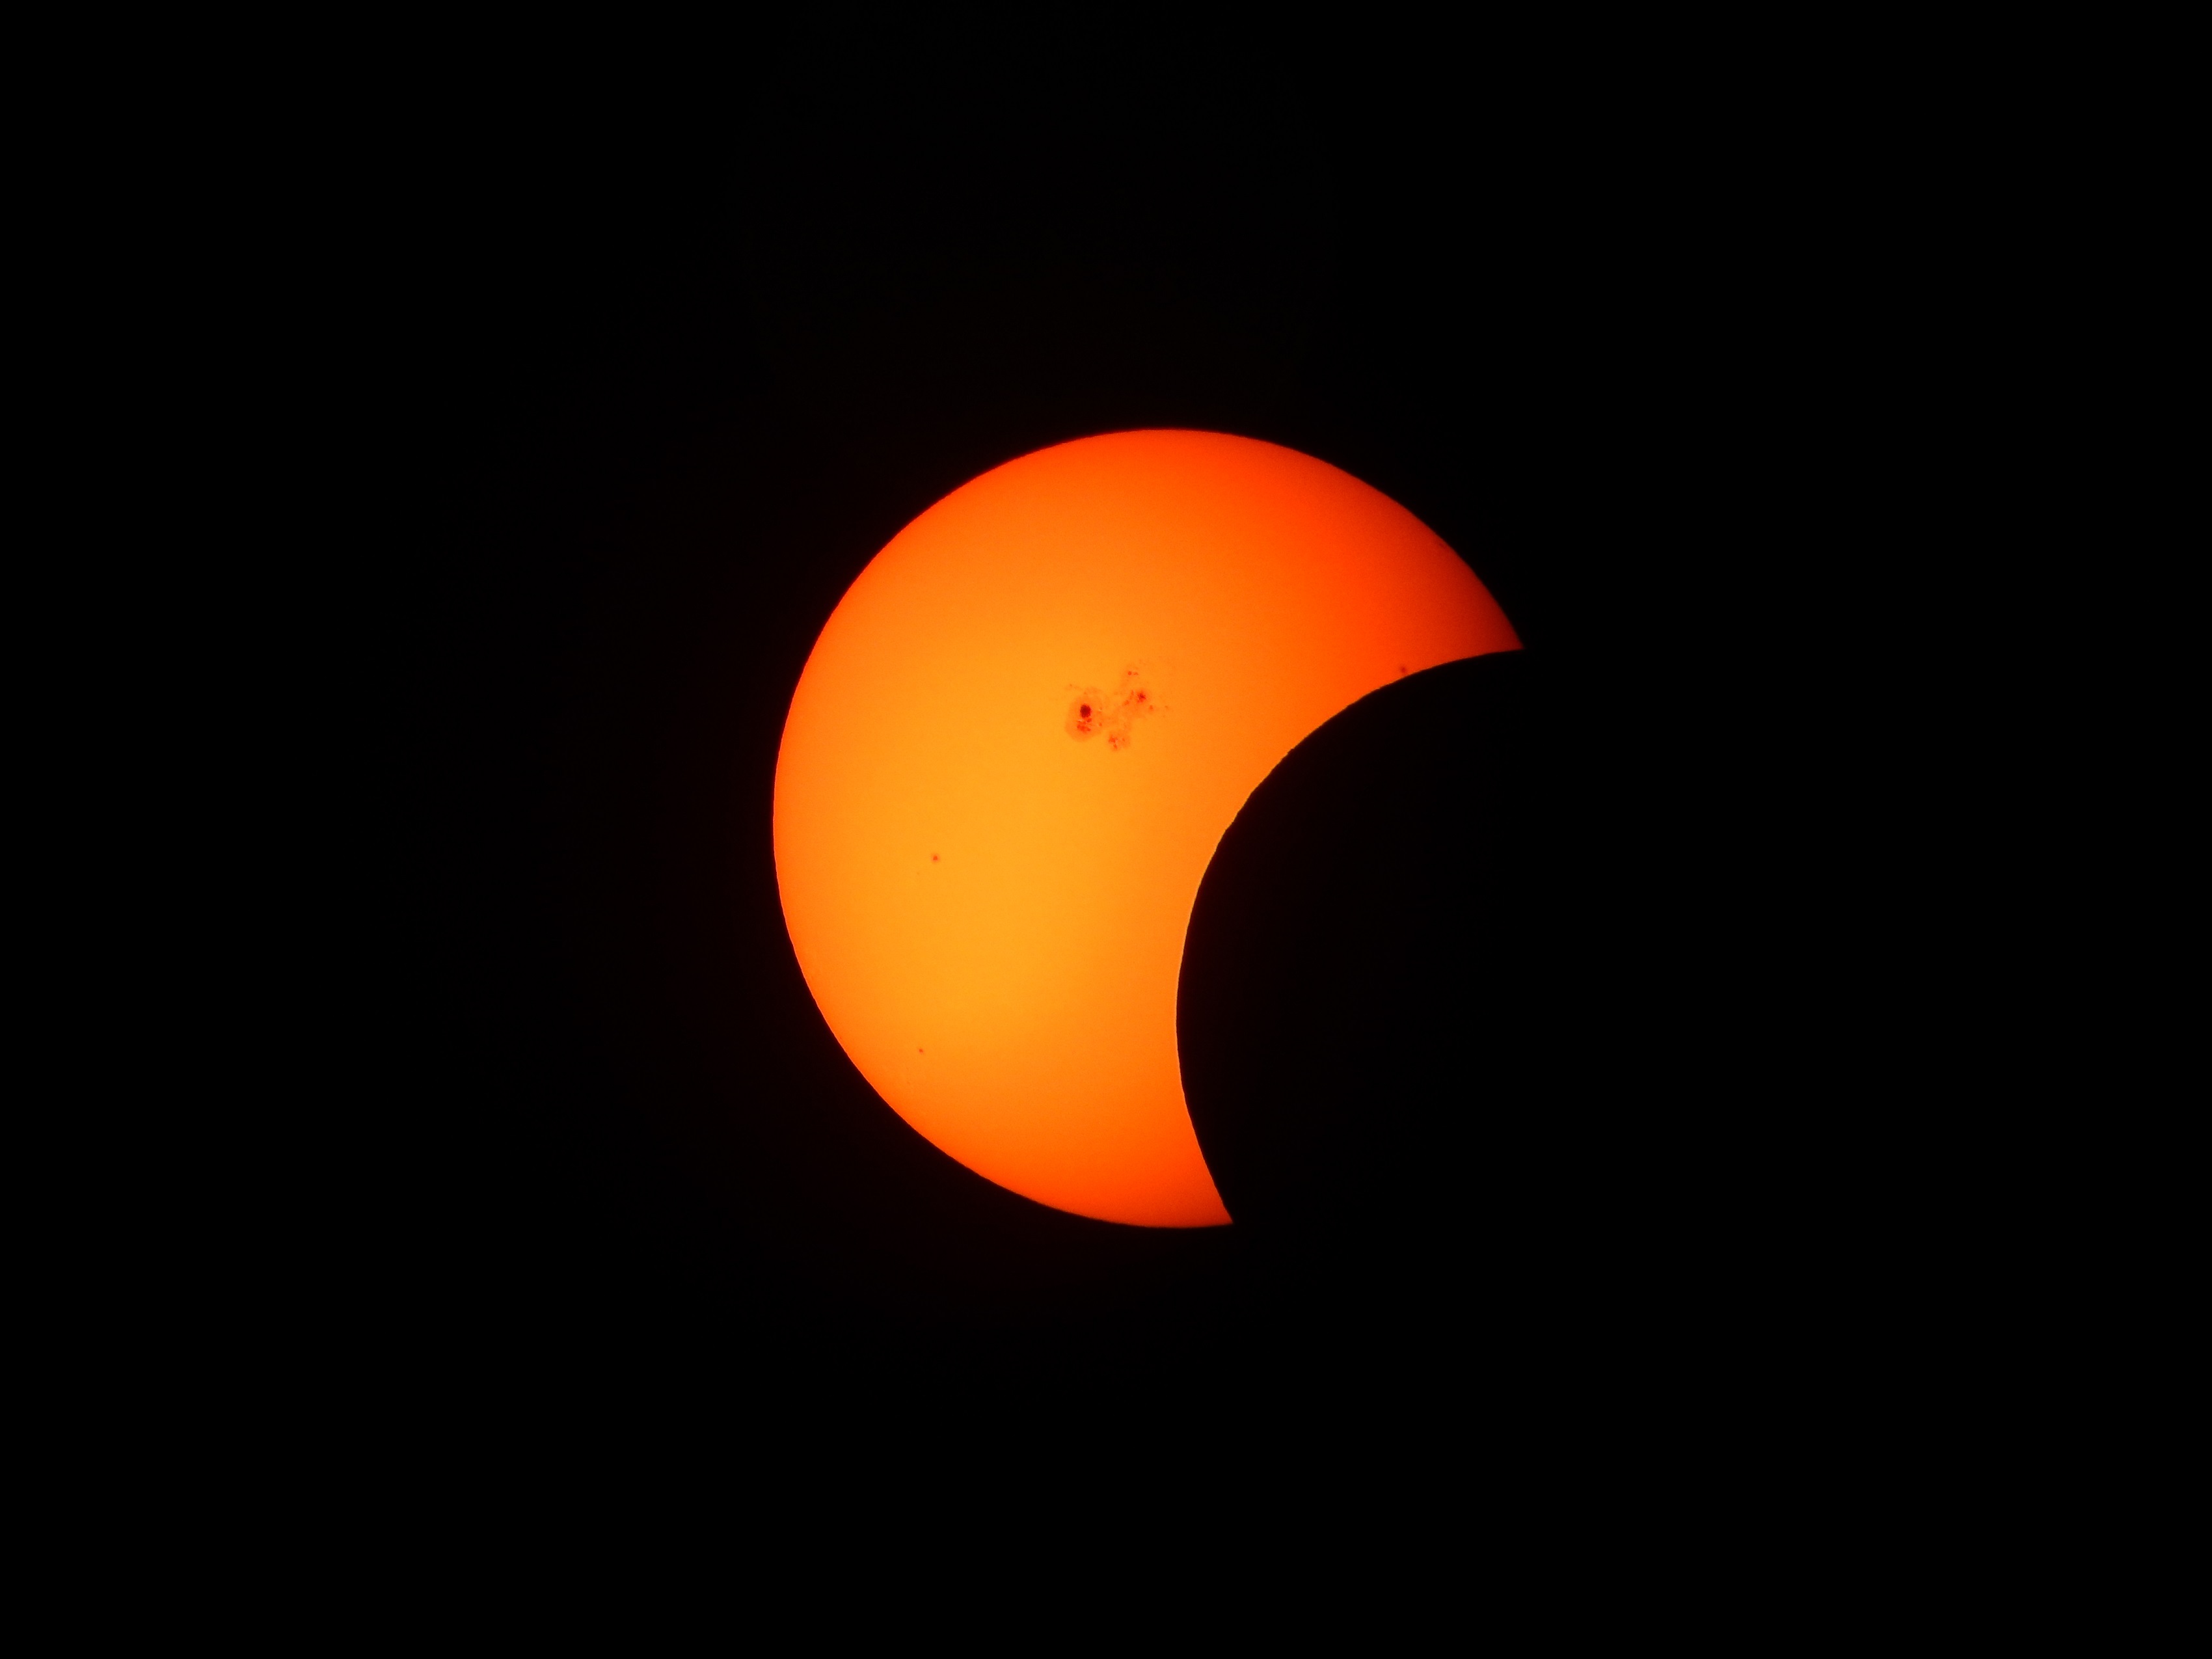
sky, sun, night, cosmos, telescope, space, usa, california, circle, astronomy, eclipse, event, phenomenon, joshua tree national park, inverted, geological phenomenon, celestial event, partial solar eclipse, national park service